Nethergate

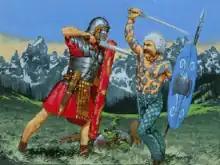
Nethergate opening screen

Nethergate is a computer-based historical fantasy role-playing game published by Spiderweb Software for the Macintosh and Microsoft Windows platforms. The game was released in 1998 by Jeff Vogel, and was Spiderweb Software's first game to feature a 45° isometric viewing angle. "Nethergate" offers players the choice to play on either side of the story, as Celts or Romans. The game's plot allows for several endings and many side quests, which accompany the main story. Spiderweb Software released a remake called "Nethergate Resurrection" in May 2007.